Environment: real
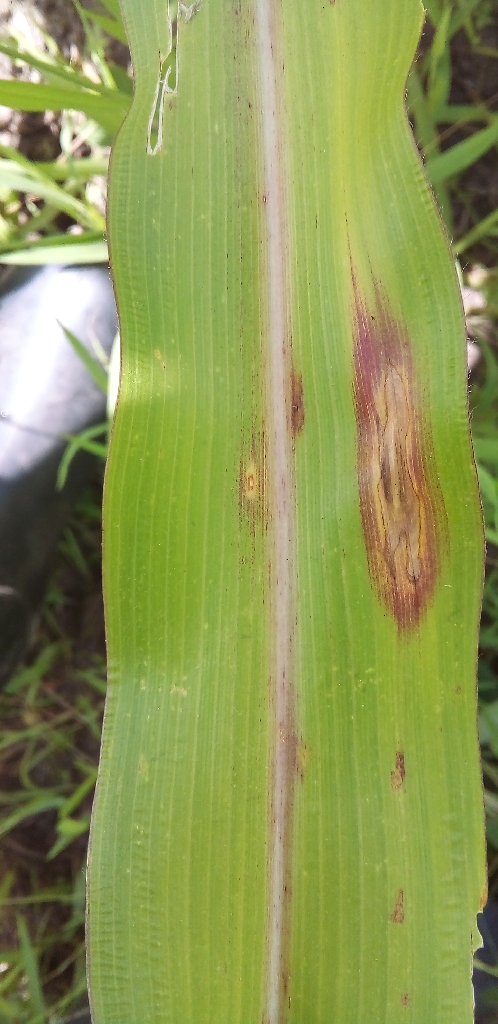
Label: northern_corn_leaf_blight